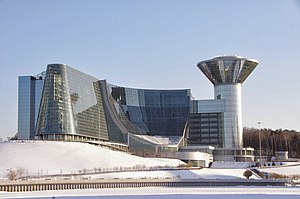
Krasnogorsk
Krasnogorsk er en by i Moskva oblast, Centrale føderale distrikt i Den Russiske Føderation. Byen er fra 2018 det administrative center i oblasten. Krasnogorsk har 153.393 indbyggere, og og er en del af Krasnogorsk byområde, der ifølge oblasten, har omkring 317.000 indbyggere.